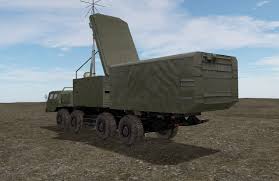
Label: Air Defense